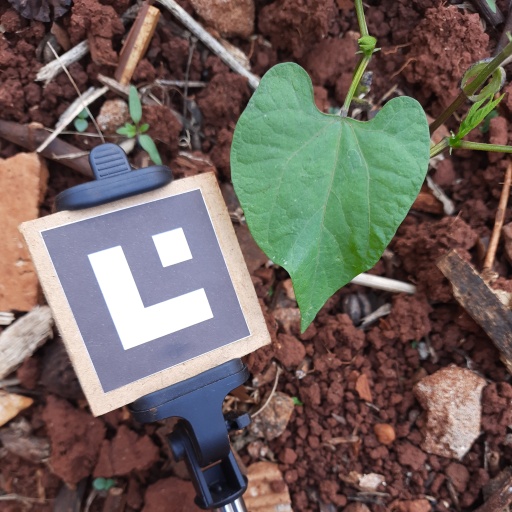
Observations: wavy surface, no eating holes, under shade